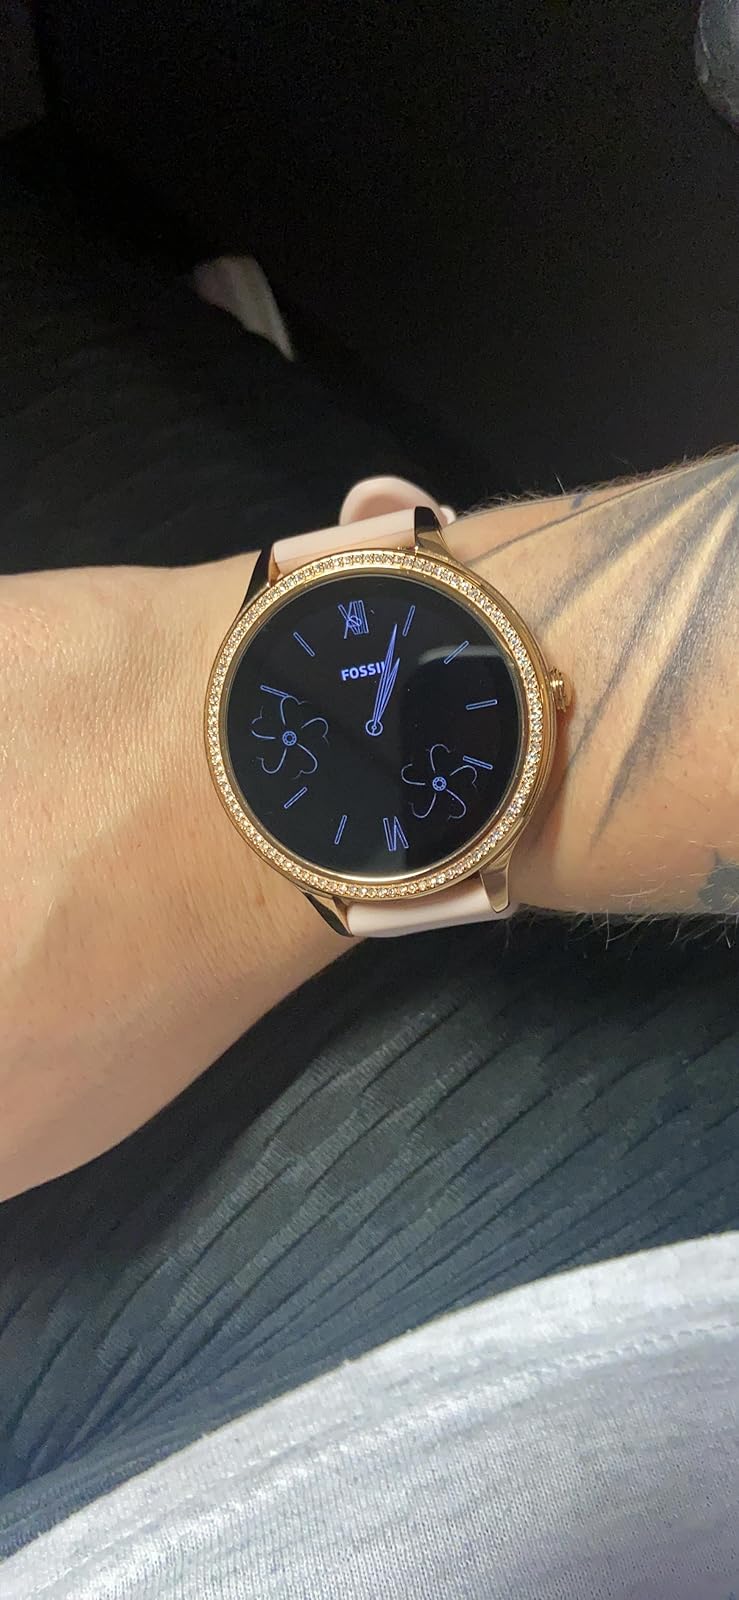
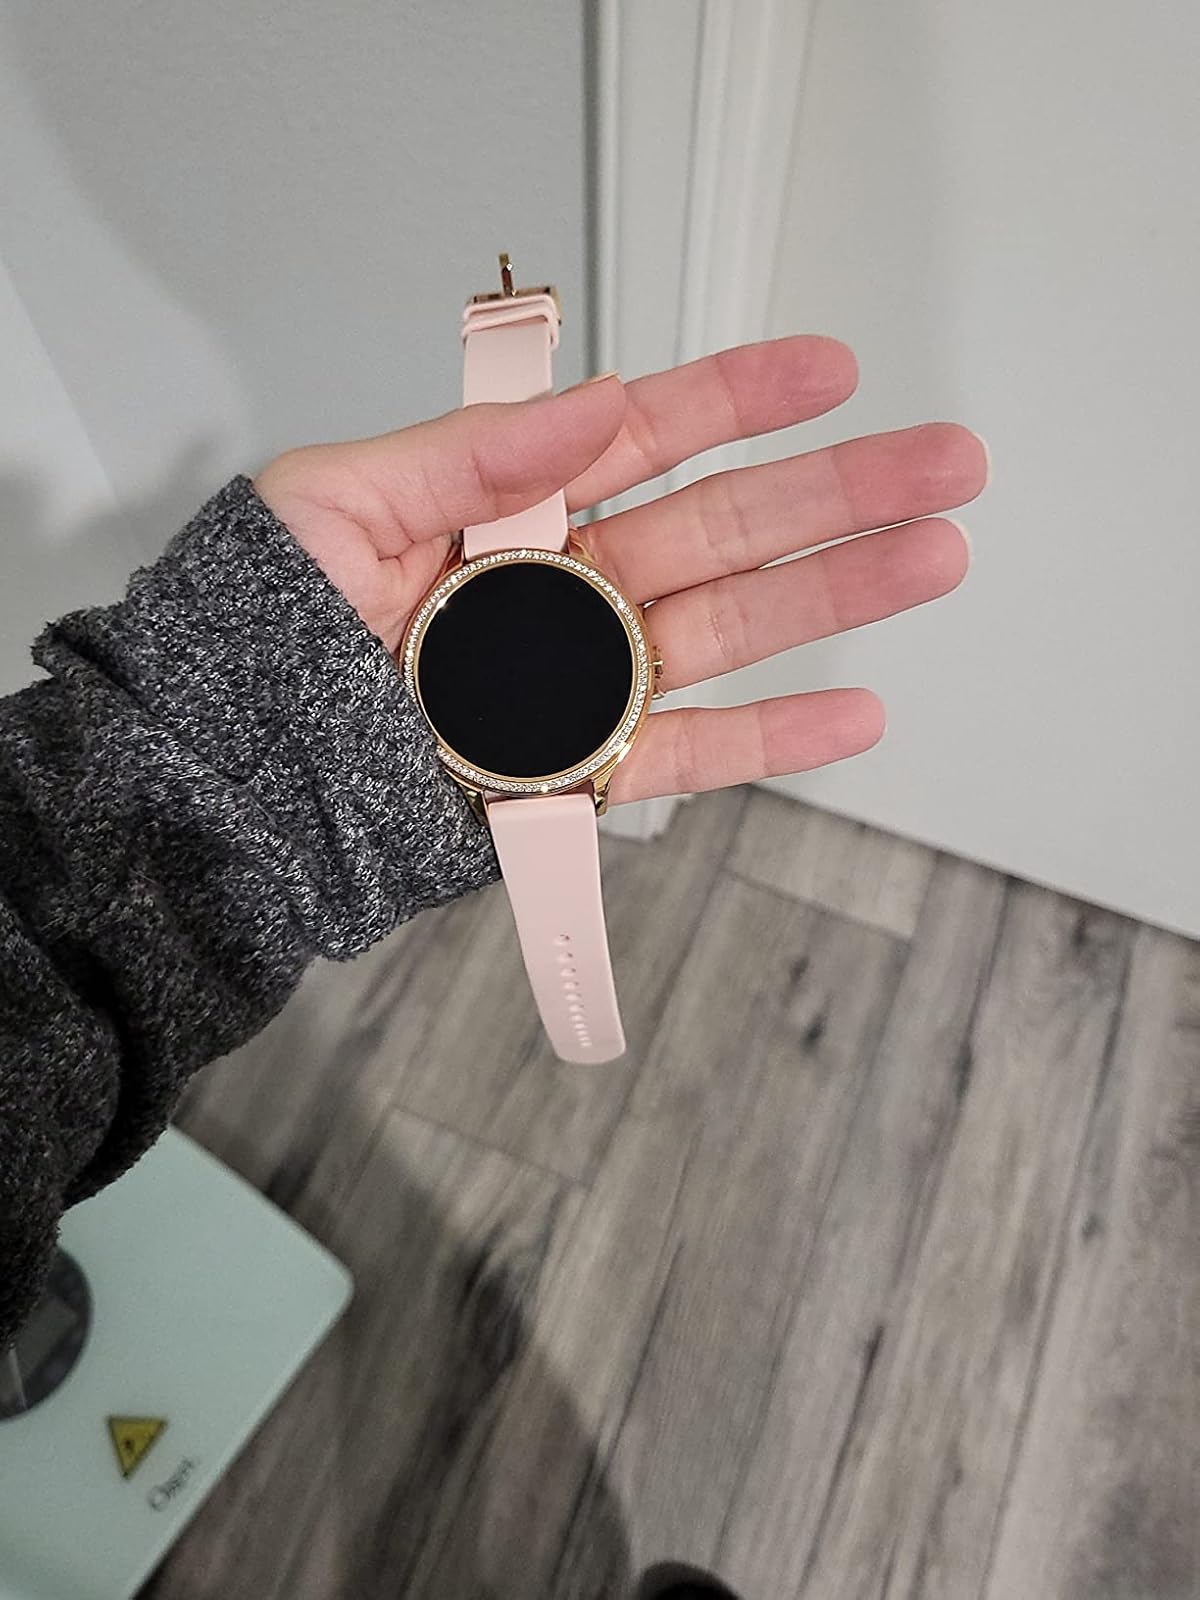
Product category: smartwatch
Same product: yes